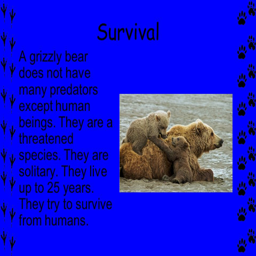
survival a grizzly bear does not have many predators except human beings .